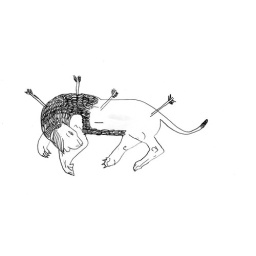
the archive of lions killed by arrows on a tuesday - lion 2